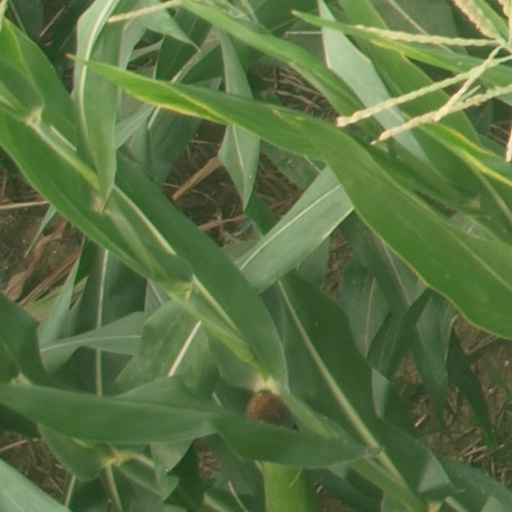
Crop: maize; corn